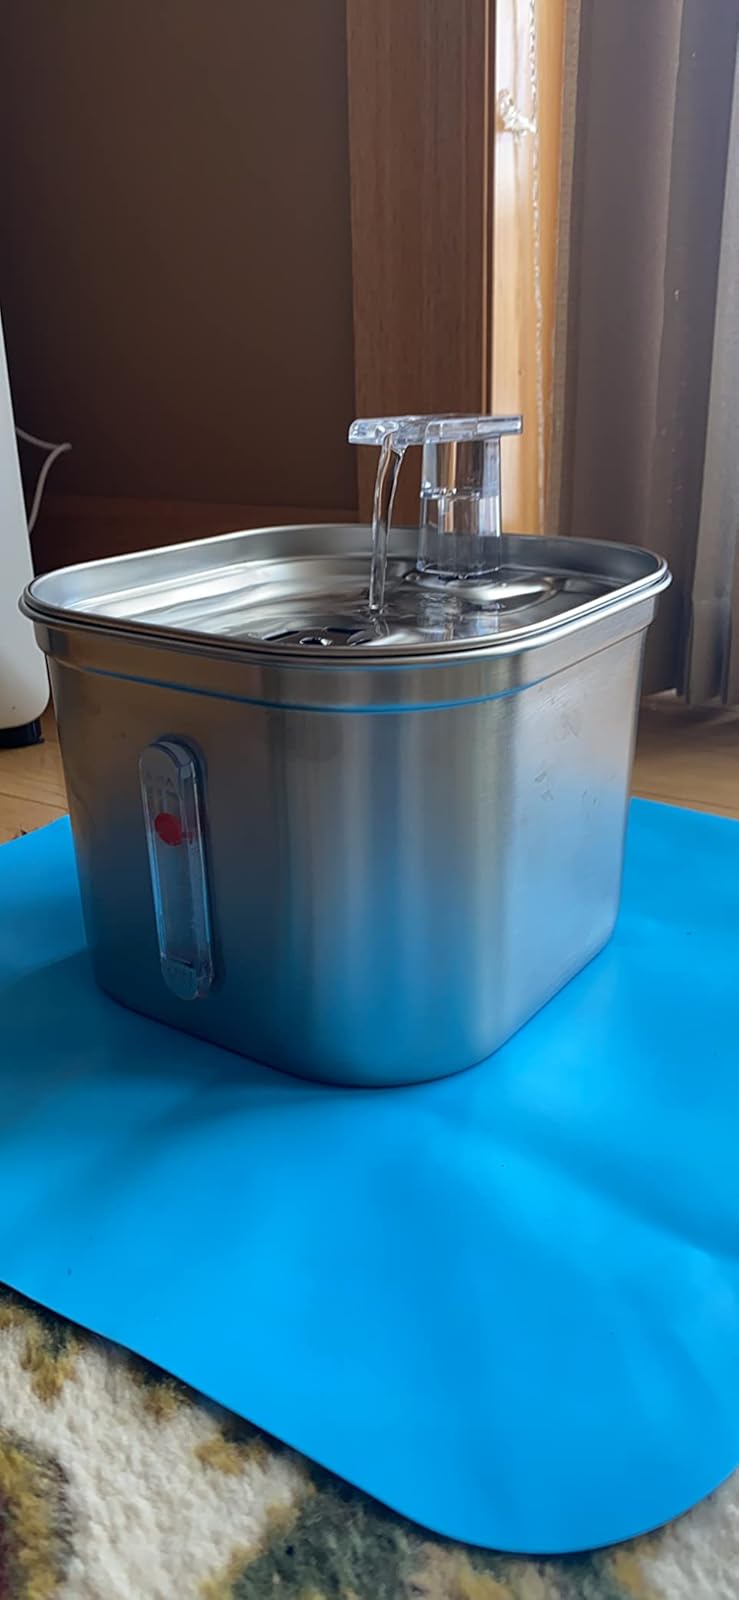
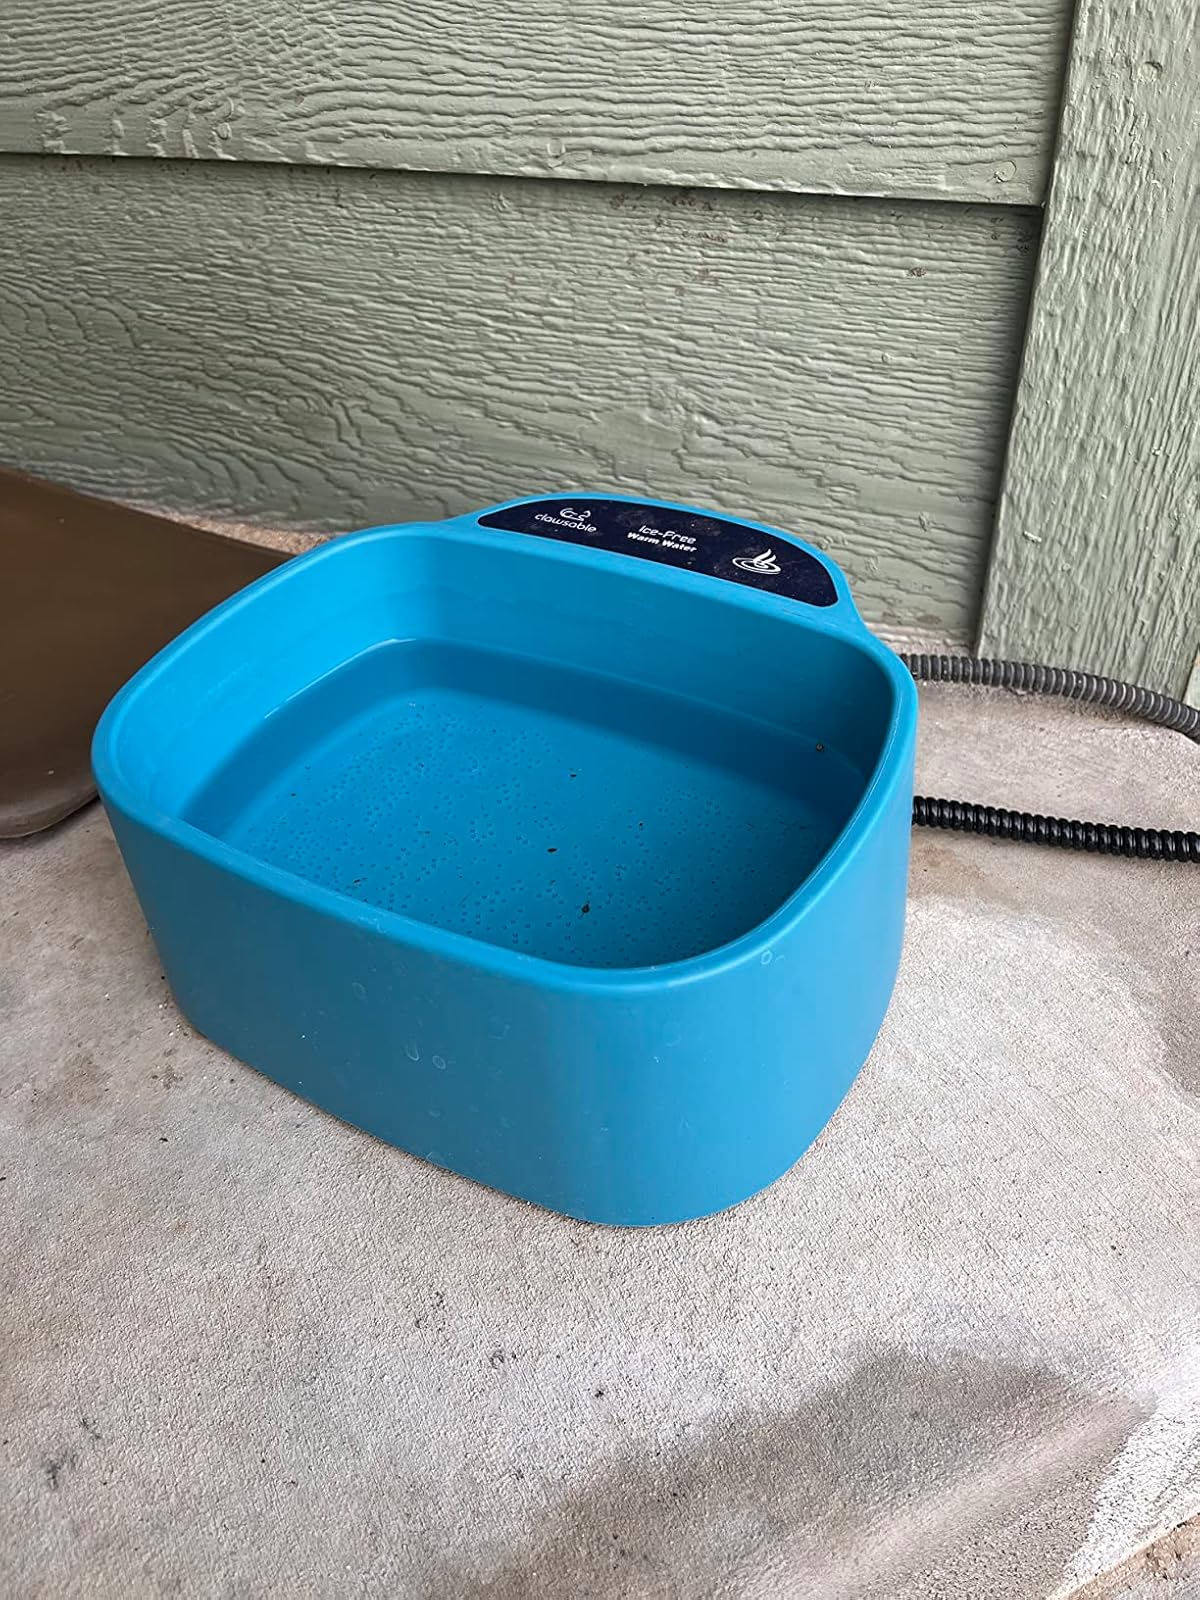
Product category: items_bowl
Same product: no